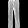
Label: Trouser